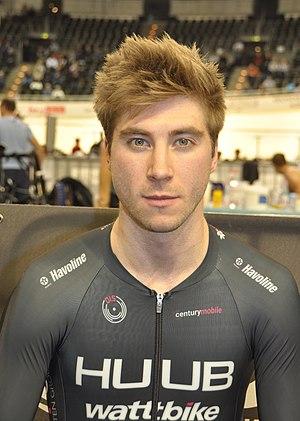
Jonathan Wale, né le 15 juin 1991 à Édimbourg en Écosse, est un coureur cycliste britannique, membre de l'équipe Ribble et spécialiste de la piste.